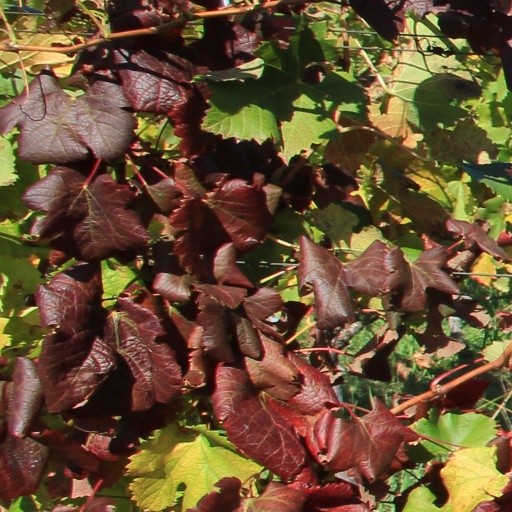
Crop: grape